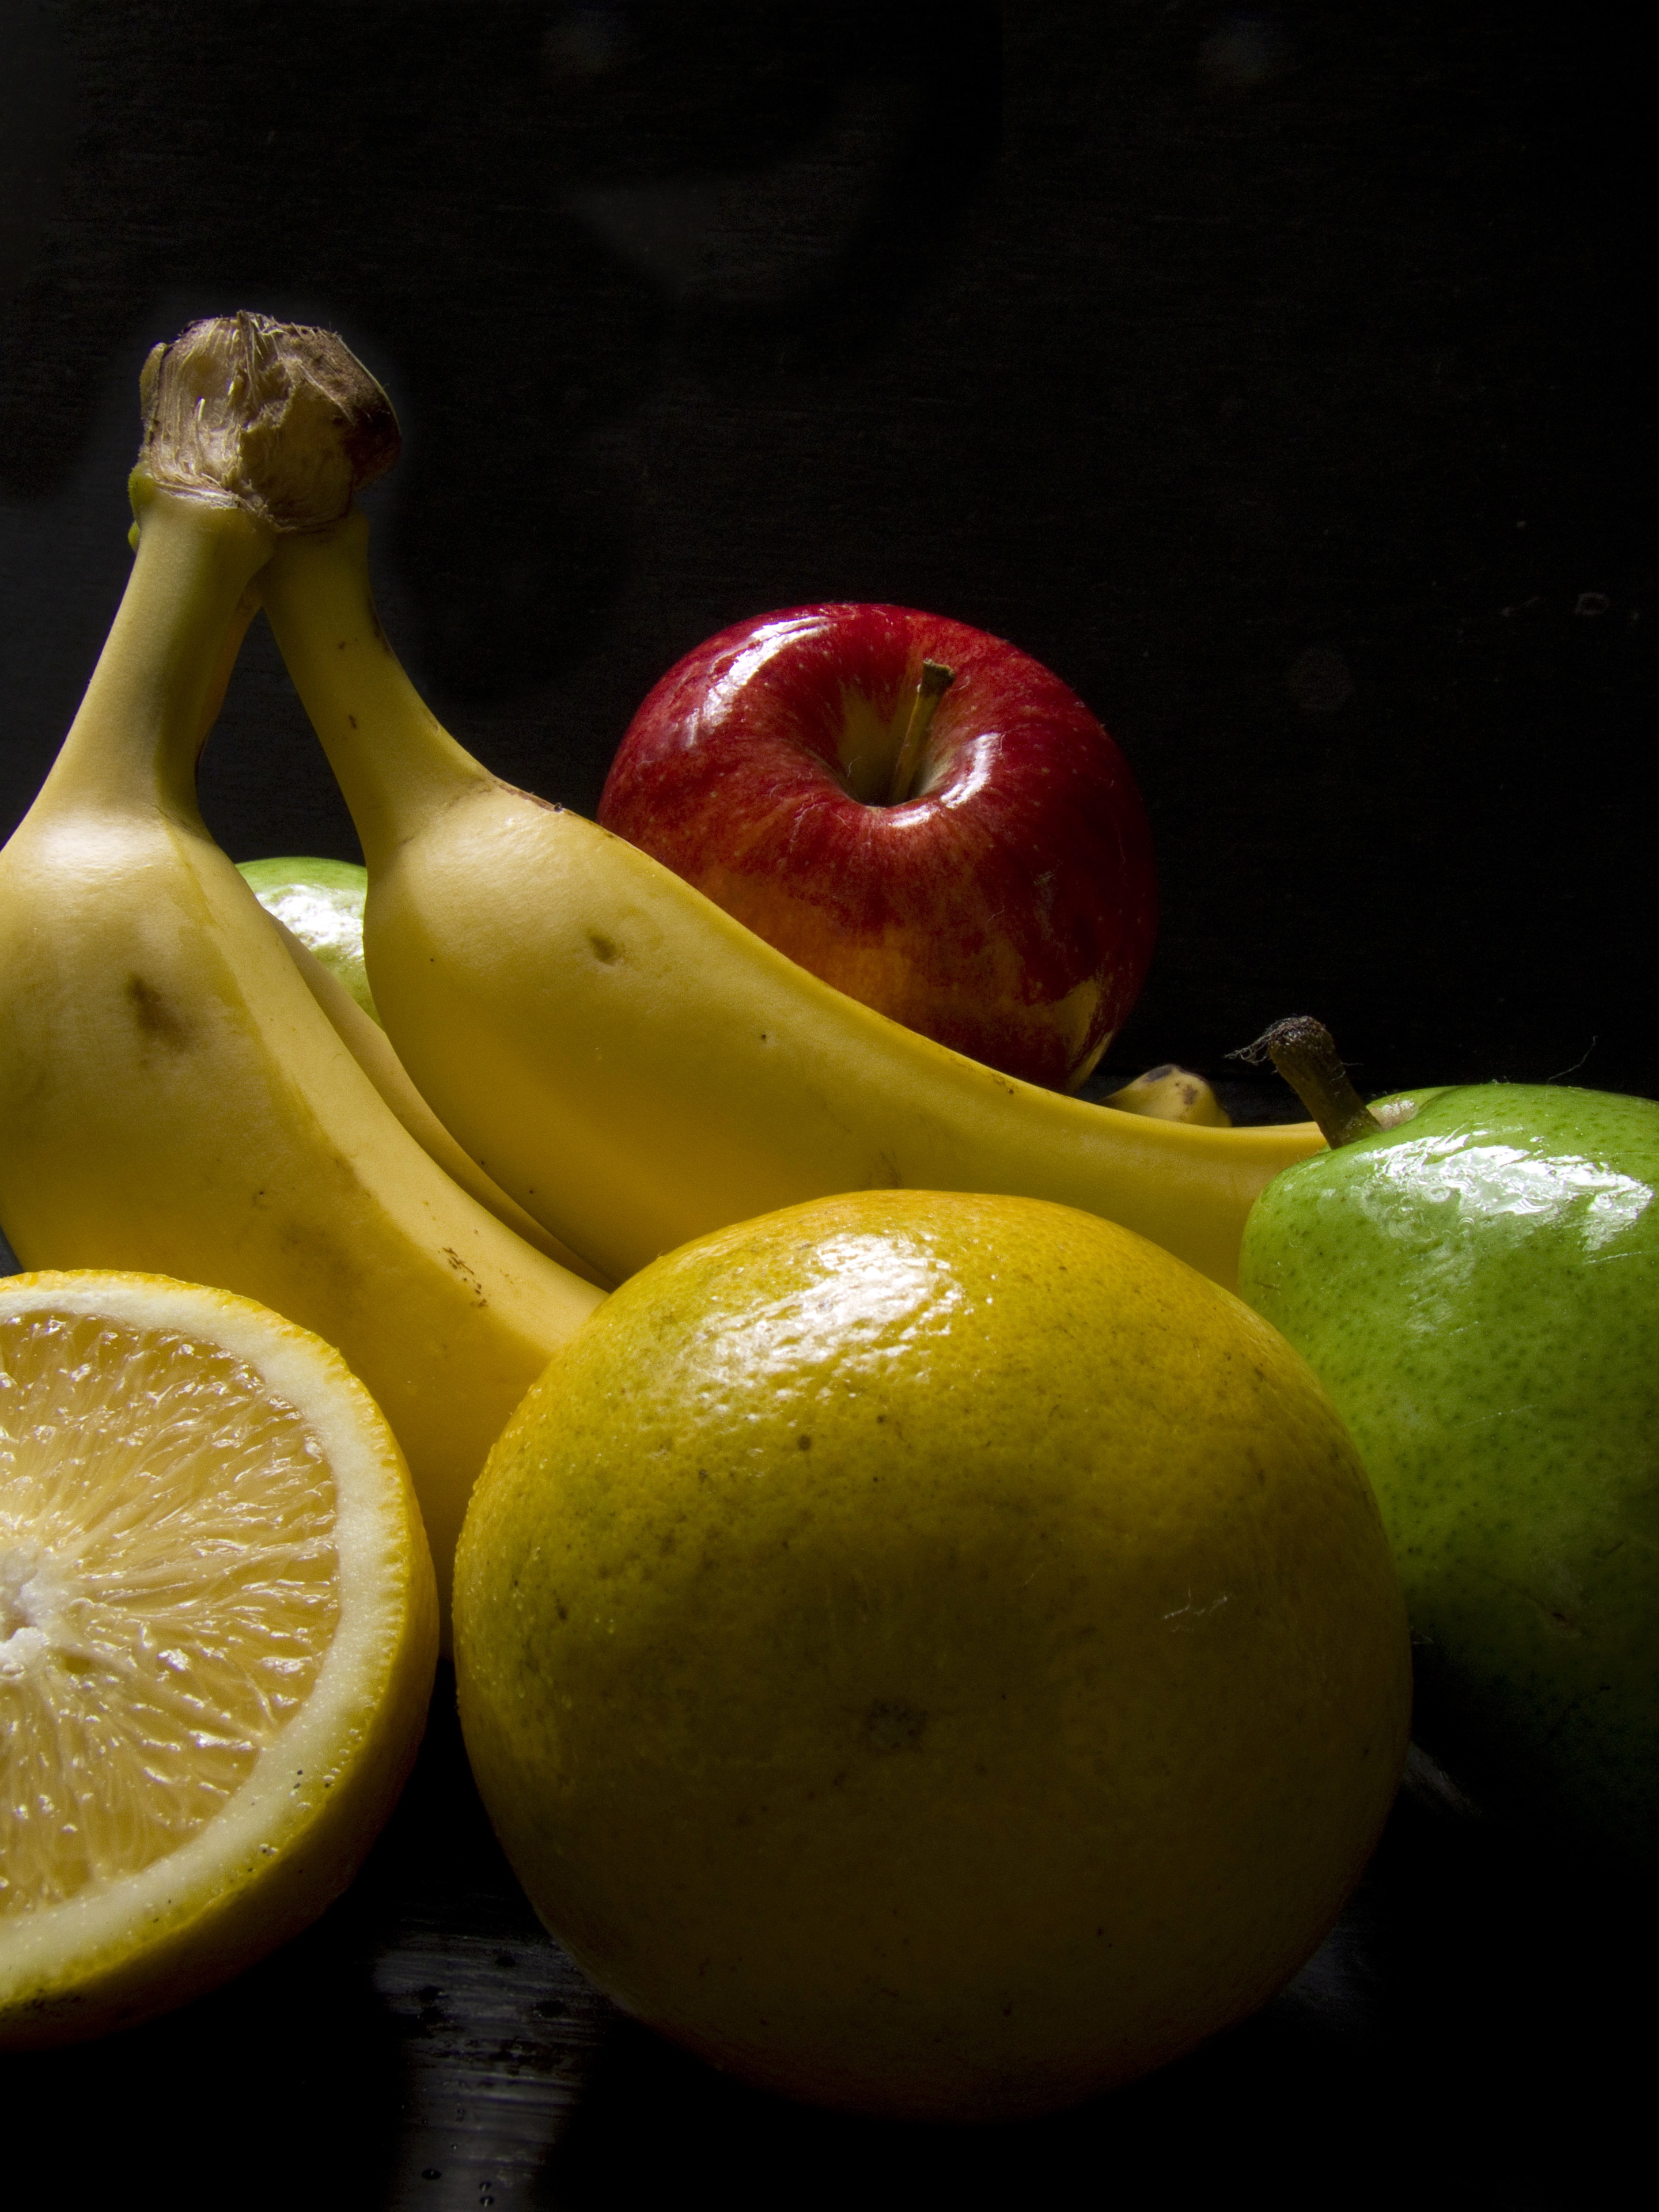
plant, fruit, rustic, food, produce, still life, painting, liqueur, citrus, flowering plant, still life photography, land plant